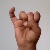
The image shows a hand gesture representing the letter 'I' in Indian Sign Language.